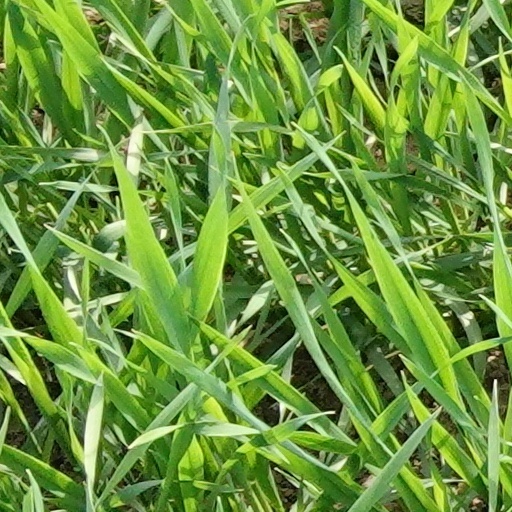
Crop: wheat